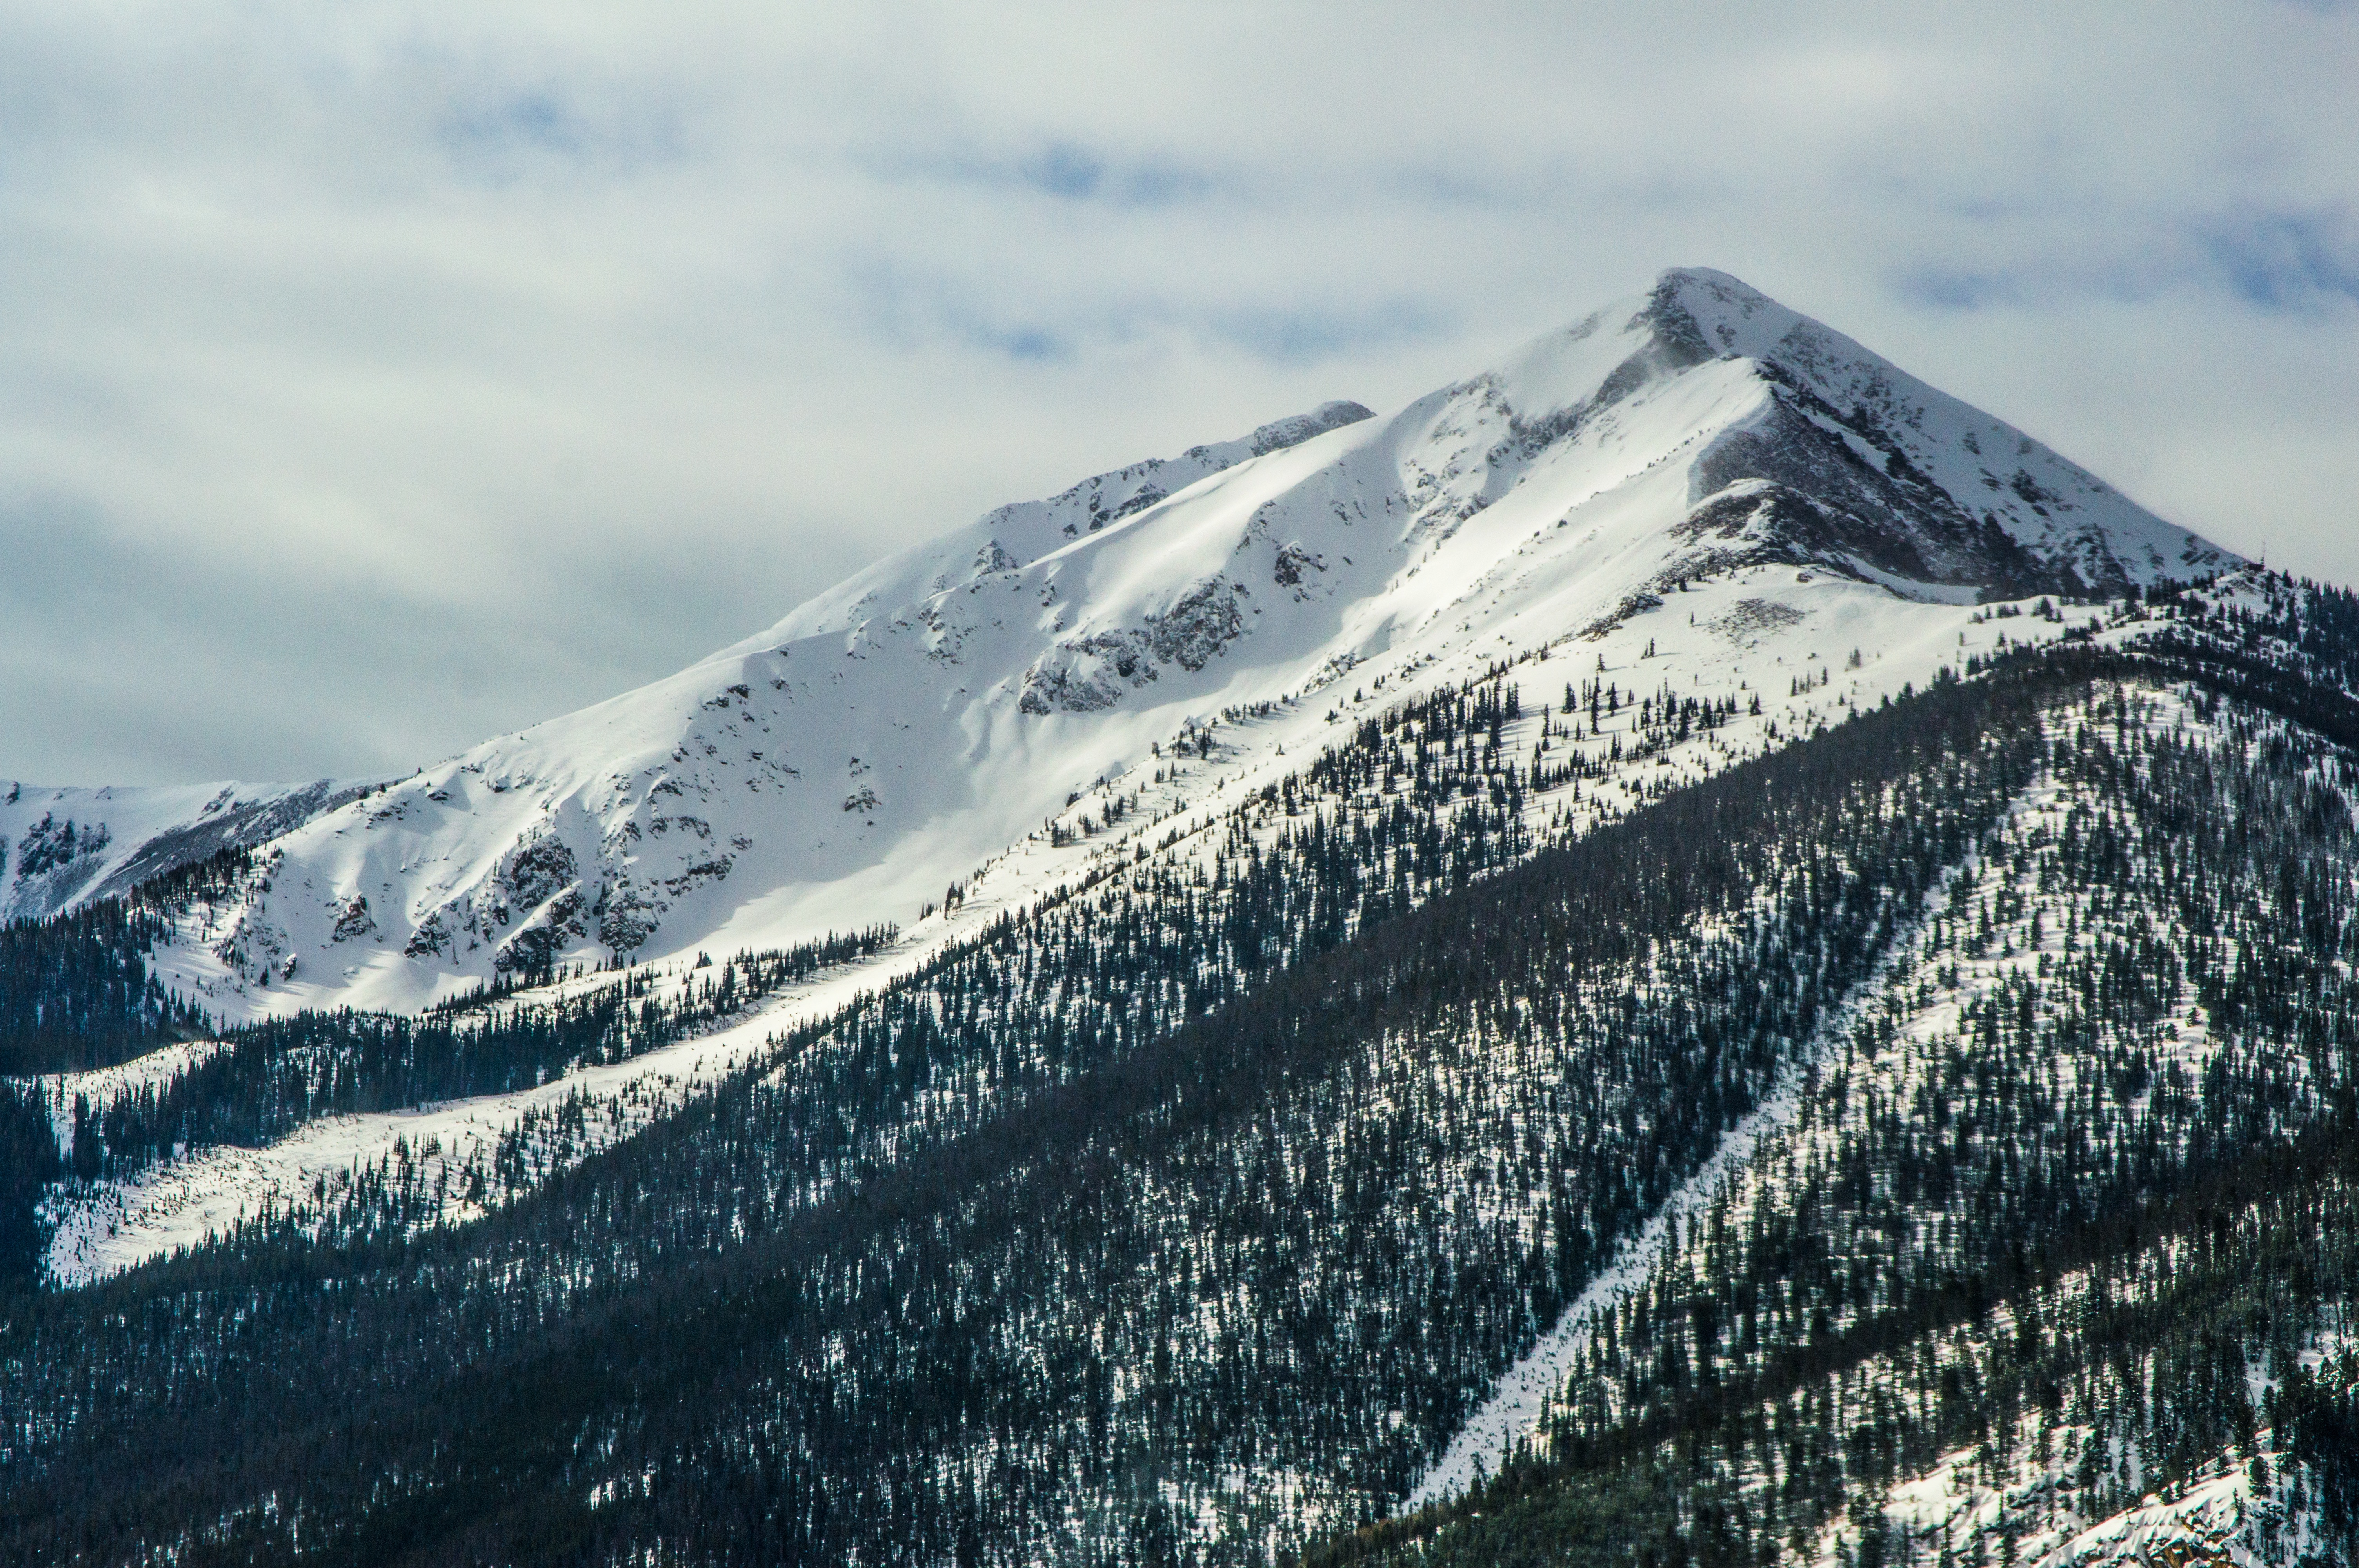
mountain, snow, cold, winter, peak, mountain range, weather, season, ridge, summit, alps, plateau, piste, landform, mountain pass, geographical feature, mountainous landforms, geological phenomenon